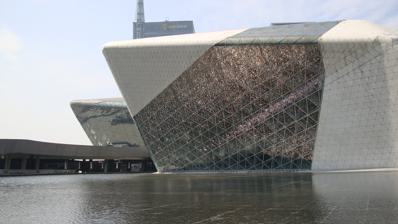
Building: Guangzhou Opera House
Country: China
Year built: 2010
Building in Guangdong province, China Guangzhou Opera House 广州大剧院 General information Status Completed Architectural style Deconstructivism Location Guangzhou , People's Republic of China Coordinates 23°6′55″N 113°19′22″E / 23.11528°N 113.32278°E / 23.11528; 113.32278 Groundbreaking January 2005 Inaugurated May 9, 2010 Cost 1.38 billion yuan (approx. US$200 million) Technical details Floor area approx. 71000 m 2 Design and construction Architect(s) Zaha Hadid Other information Seating capacity 1804 (Opera Hall) Website www .gzdjy .org Guangzhou Opera House ( simplified Chinese : 广州大剧院 ; traditional Chinese : 廣州大劇院 ; pinyin : Guǎngzhōu dajùyuàn ; Jyutping : Gwong2 zau1 daai6 kek6 jyun2 ) is a Chinese opera house in Guangzhou , Guangdong province, People's Republic of China . Designed by Zaha Hadid , it opened on 9 May in 2010. History Guangzhou Opera House in Zhujiang New Town In April 2002 an international architectural competition attracted Coop Himmelb(l)au , Rem Koolhaas and Zaha Hadid – each producing detailed designs. In November 2002, Zaha Hadid's "double pebble" was announced the winner and the groundbreaking ceremony was held early in 2005. The theatre has become the biggest performing centre in southern China and is one of the three biggest theatres in the nation alongside Beijing 's National Centre for the Performing Arts and Shanghai 's Shanghai Grand Theatre . May 2010 saw American filmmaker Shahar Stroh direct the premiere production of the opera house: Puccini 's opera Turandot which had in previous years been a controversial opera in China. The project cost 1.38 billion yuan (approx. US$200 million). Design The structure was designed by Iraqi architect Zaha Hadid . It is conceived as two rocks washed away by the Pearl River . Its freestanding concrete auditorium set within an exposed granite and glass-clad steel frame took over five years to build, and was praised upon opening by architectural critic Jonathan Glancey in The Guardian , who called it "at once highly theatrical and insistently subtle." See also China portal Opera portal Guangzhou Opera House Station References